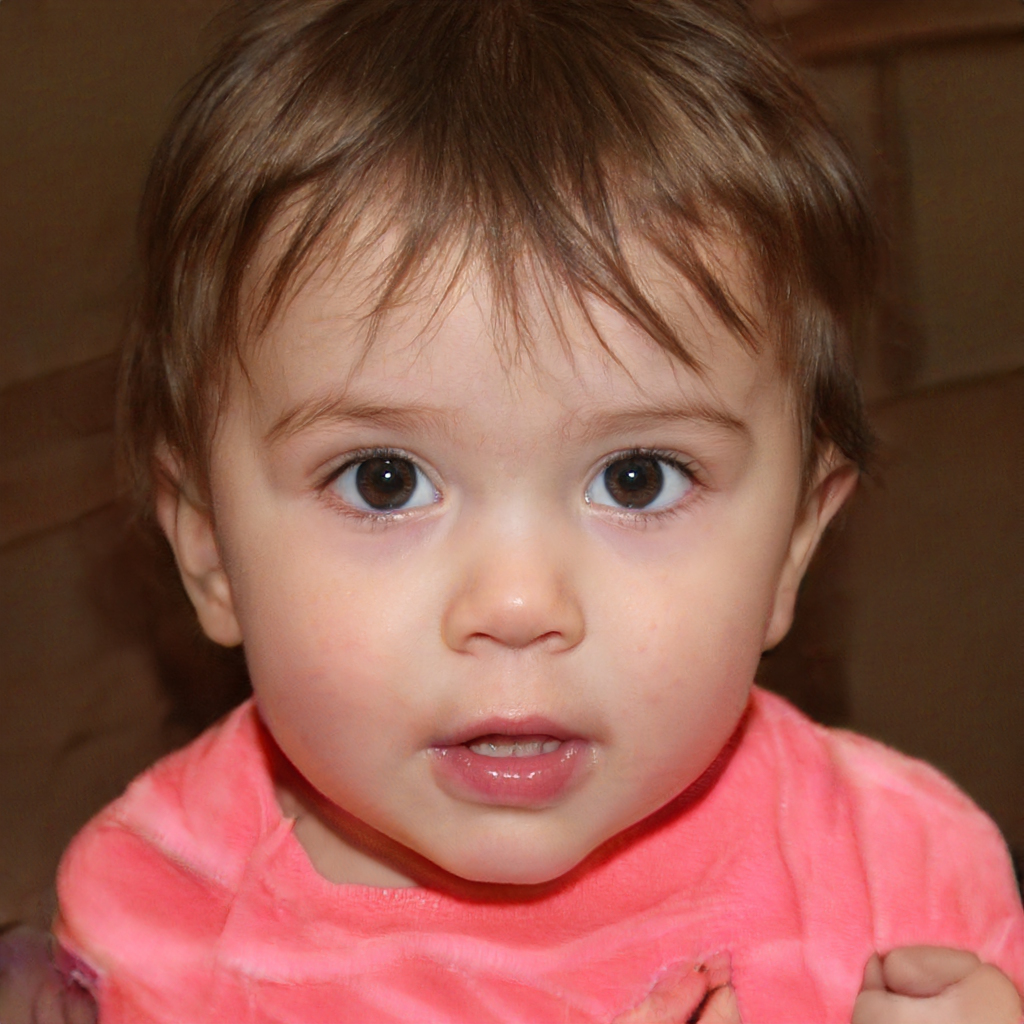
Portrait style: Real Portrait